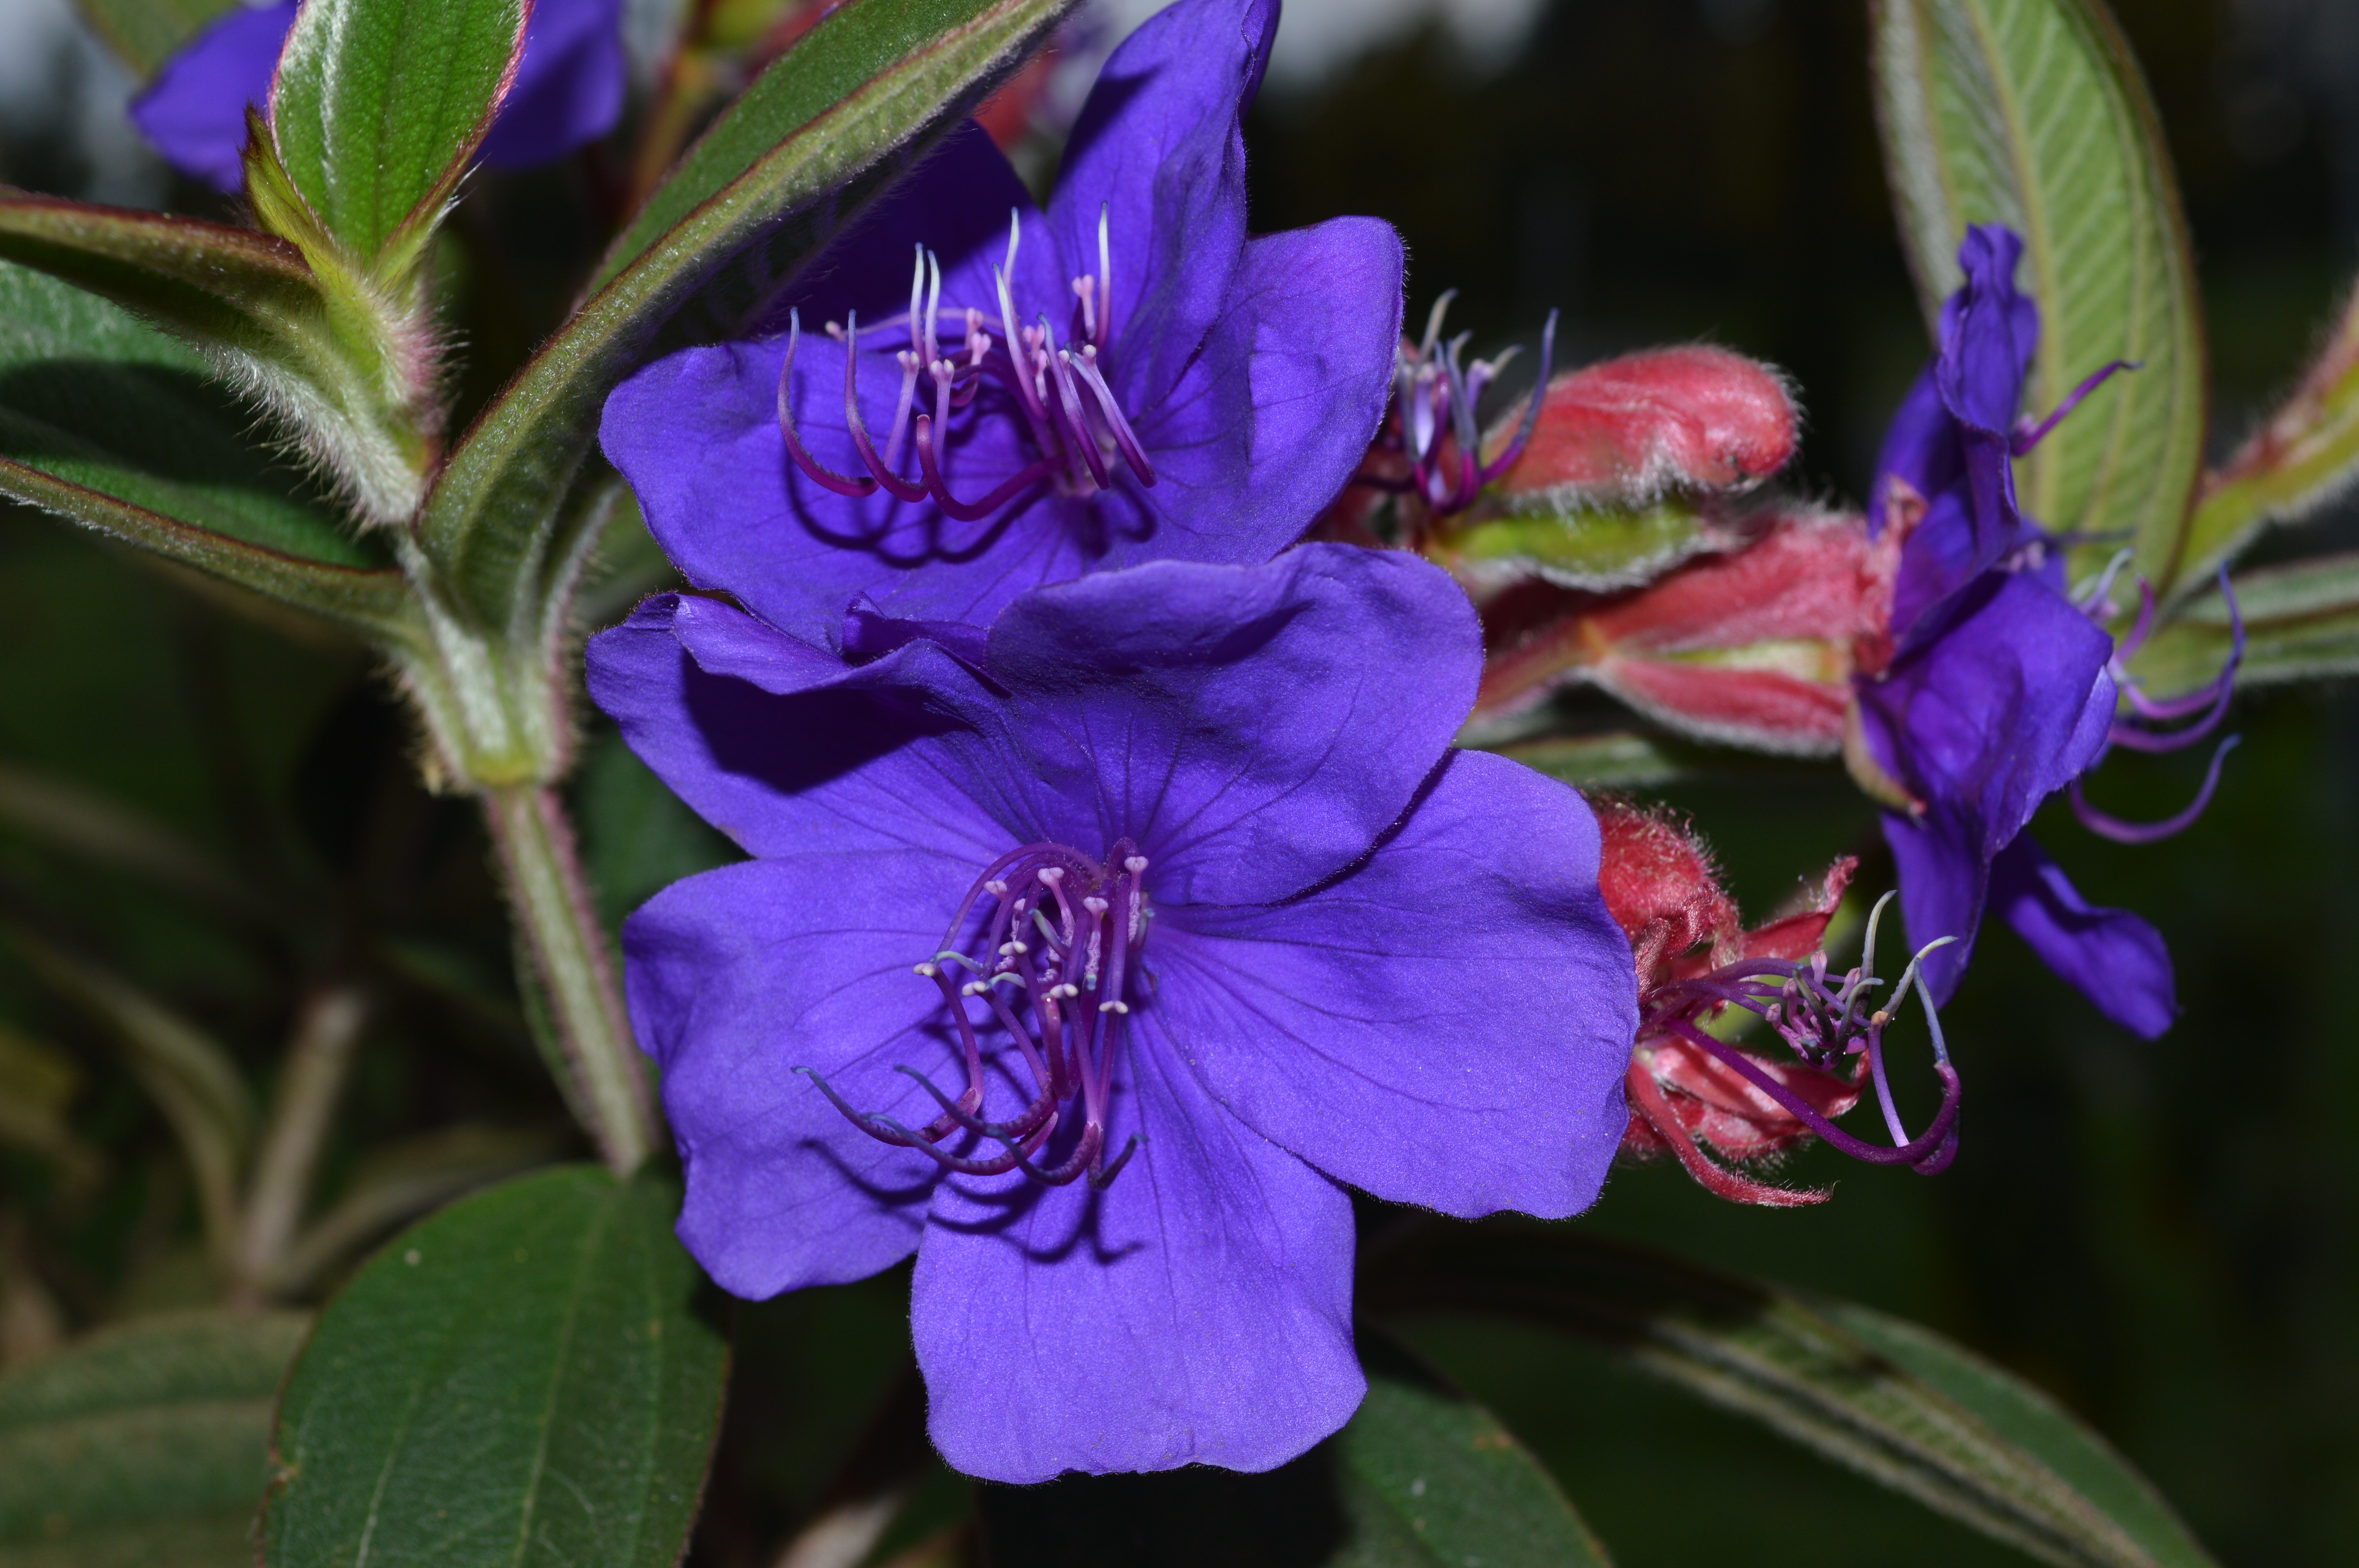
nature, blossom, plant, flower, purple, petal, wild, botany, flora, wildflower, shrub, santafe, clematis, tibouchina, macro photography, flowering plant, glory bush, may flower, land plant, princess flower, lasiandra